Deer Hunter (1997 video game)

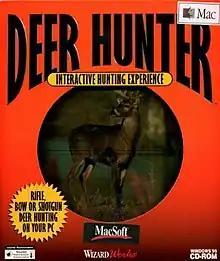

Deer Hunter, also known as Deer Hunter: Interactive Hunting Experience, is a 1997 video game developed by Sunstorm Interactive and published by WizardWorks.